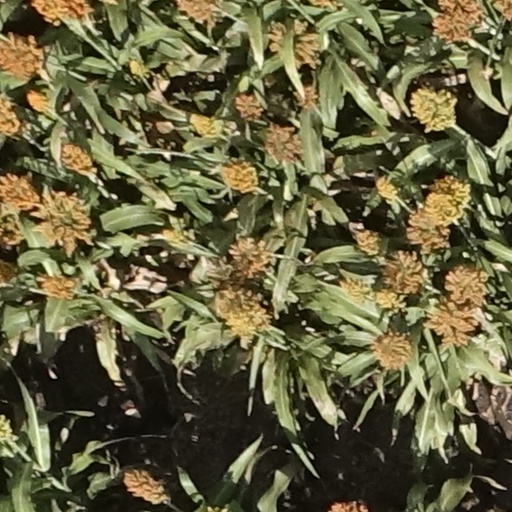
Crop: sorghum